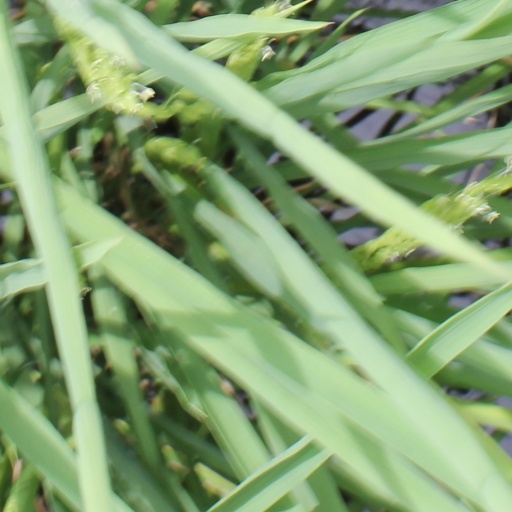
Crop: rice